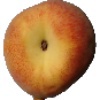
Label: Peach 1